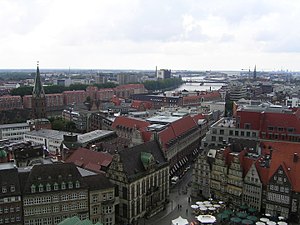
Freie Hansestadt Bremen
Freie Hansestadt Bremen er en delstat i det nordlige Tyskland, langs floden Weser. Bystaten Bremen udgøres af to enklaver, byerne Bremen og Bremerhaven, der begge er fuldstændig omgivet af Niedersachsen. Den har et areal på 404 km² og har 682.986 indbyggere. Det samlede indbyggertal har ikke ændret sig meget de seneste år. Der er fødselsunderskud, men det opvejes af en betydelig tilflytning. Ministerpræsident er Andreas Bovenschulte, der leder en koalitionsregering af SPD, Bündnis 90/Die Grünen og Die Linke.